1916 Pittsburgh Panthers football team

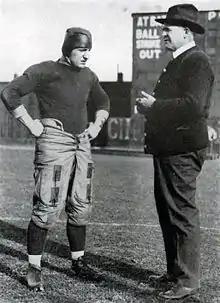
Hall of fame head football coach Pop Warner (right) with three-time All-American and team captain Bob Peck during the 1916 national championship season

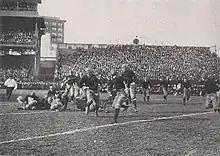
The ninety-yard Pitt drive in the 1916 W. & J. game

The Allegheny Methodists led by fourth year coach Charles E. Hammett were next on the schedule and arrived in town with a 2–1–1 record. Their only loss occurred on their October 21 visit to Pittsburgh against Carnegie Tech.